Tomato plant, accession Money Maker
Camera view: bottom (45 deg); turntable rotation: 90 degrees
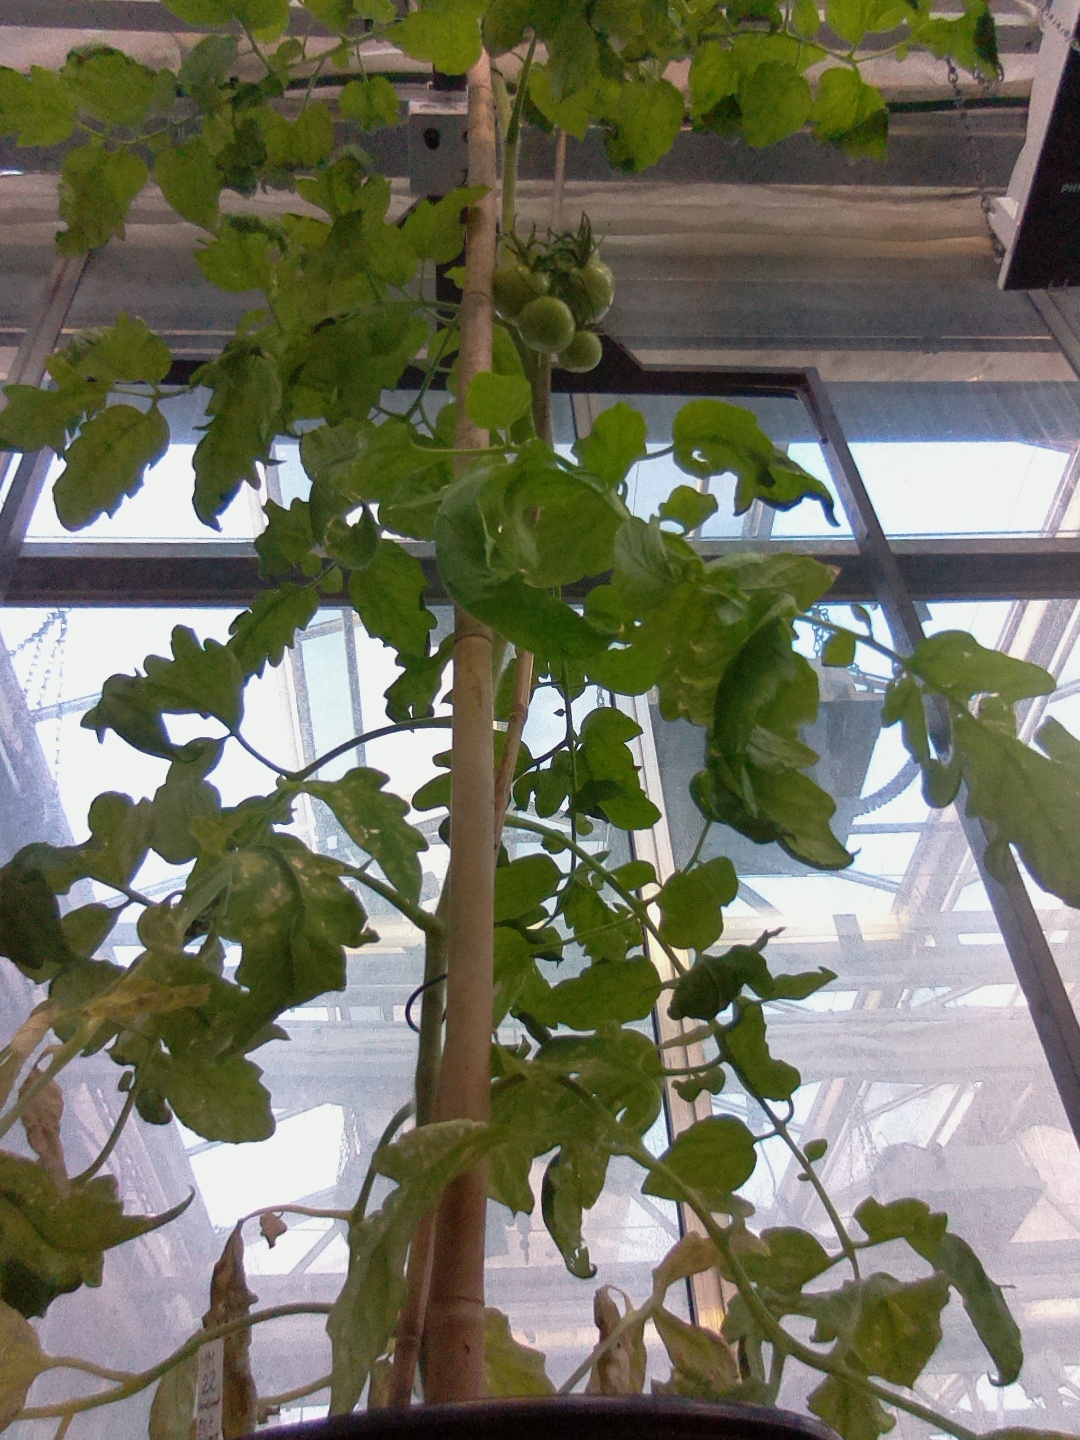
BBCH growth stage 72: 20%-30% of final fruit size